Unmanned ground vehicle

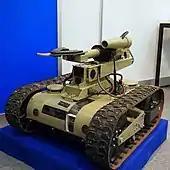
EuroLink Systems Leopardo B

UGVs are one type of agricultural robot. Unmanned tractors can operate around the clock, to meet short windows for harvesting. UGVs are used for spraying and thinning. They can be used to monitor crop and livestock health.